Maryanne Miller

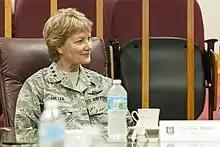
Lt. Gen. Maryanne Miller, Commander Air Force Reserve Command and Chief of the Air Force Reserve, Robins Air Force Base, Georgia, listens to a briefing by Col. David Garfield, Commander, 482nd Fighter Wing during a visit Homestead Air Reserve Base, Florida, October 3, 2017.

A native of Hilliard, Ohio, Miller was commissioned in 1981 as a distinguished graduate of the Air Force Reserve Officer Training Corps program at Ohio State University. She is a command pilot with more than 4,800 flying hours in numerous aircraft.